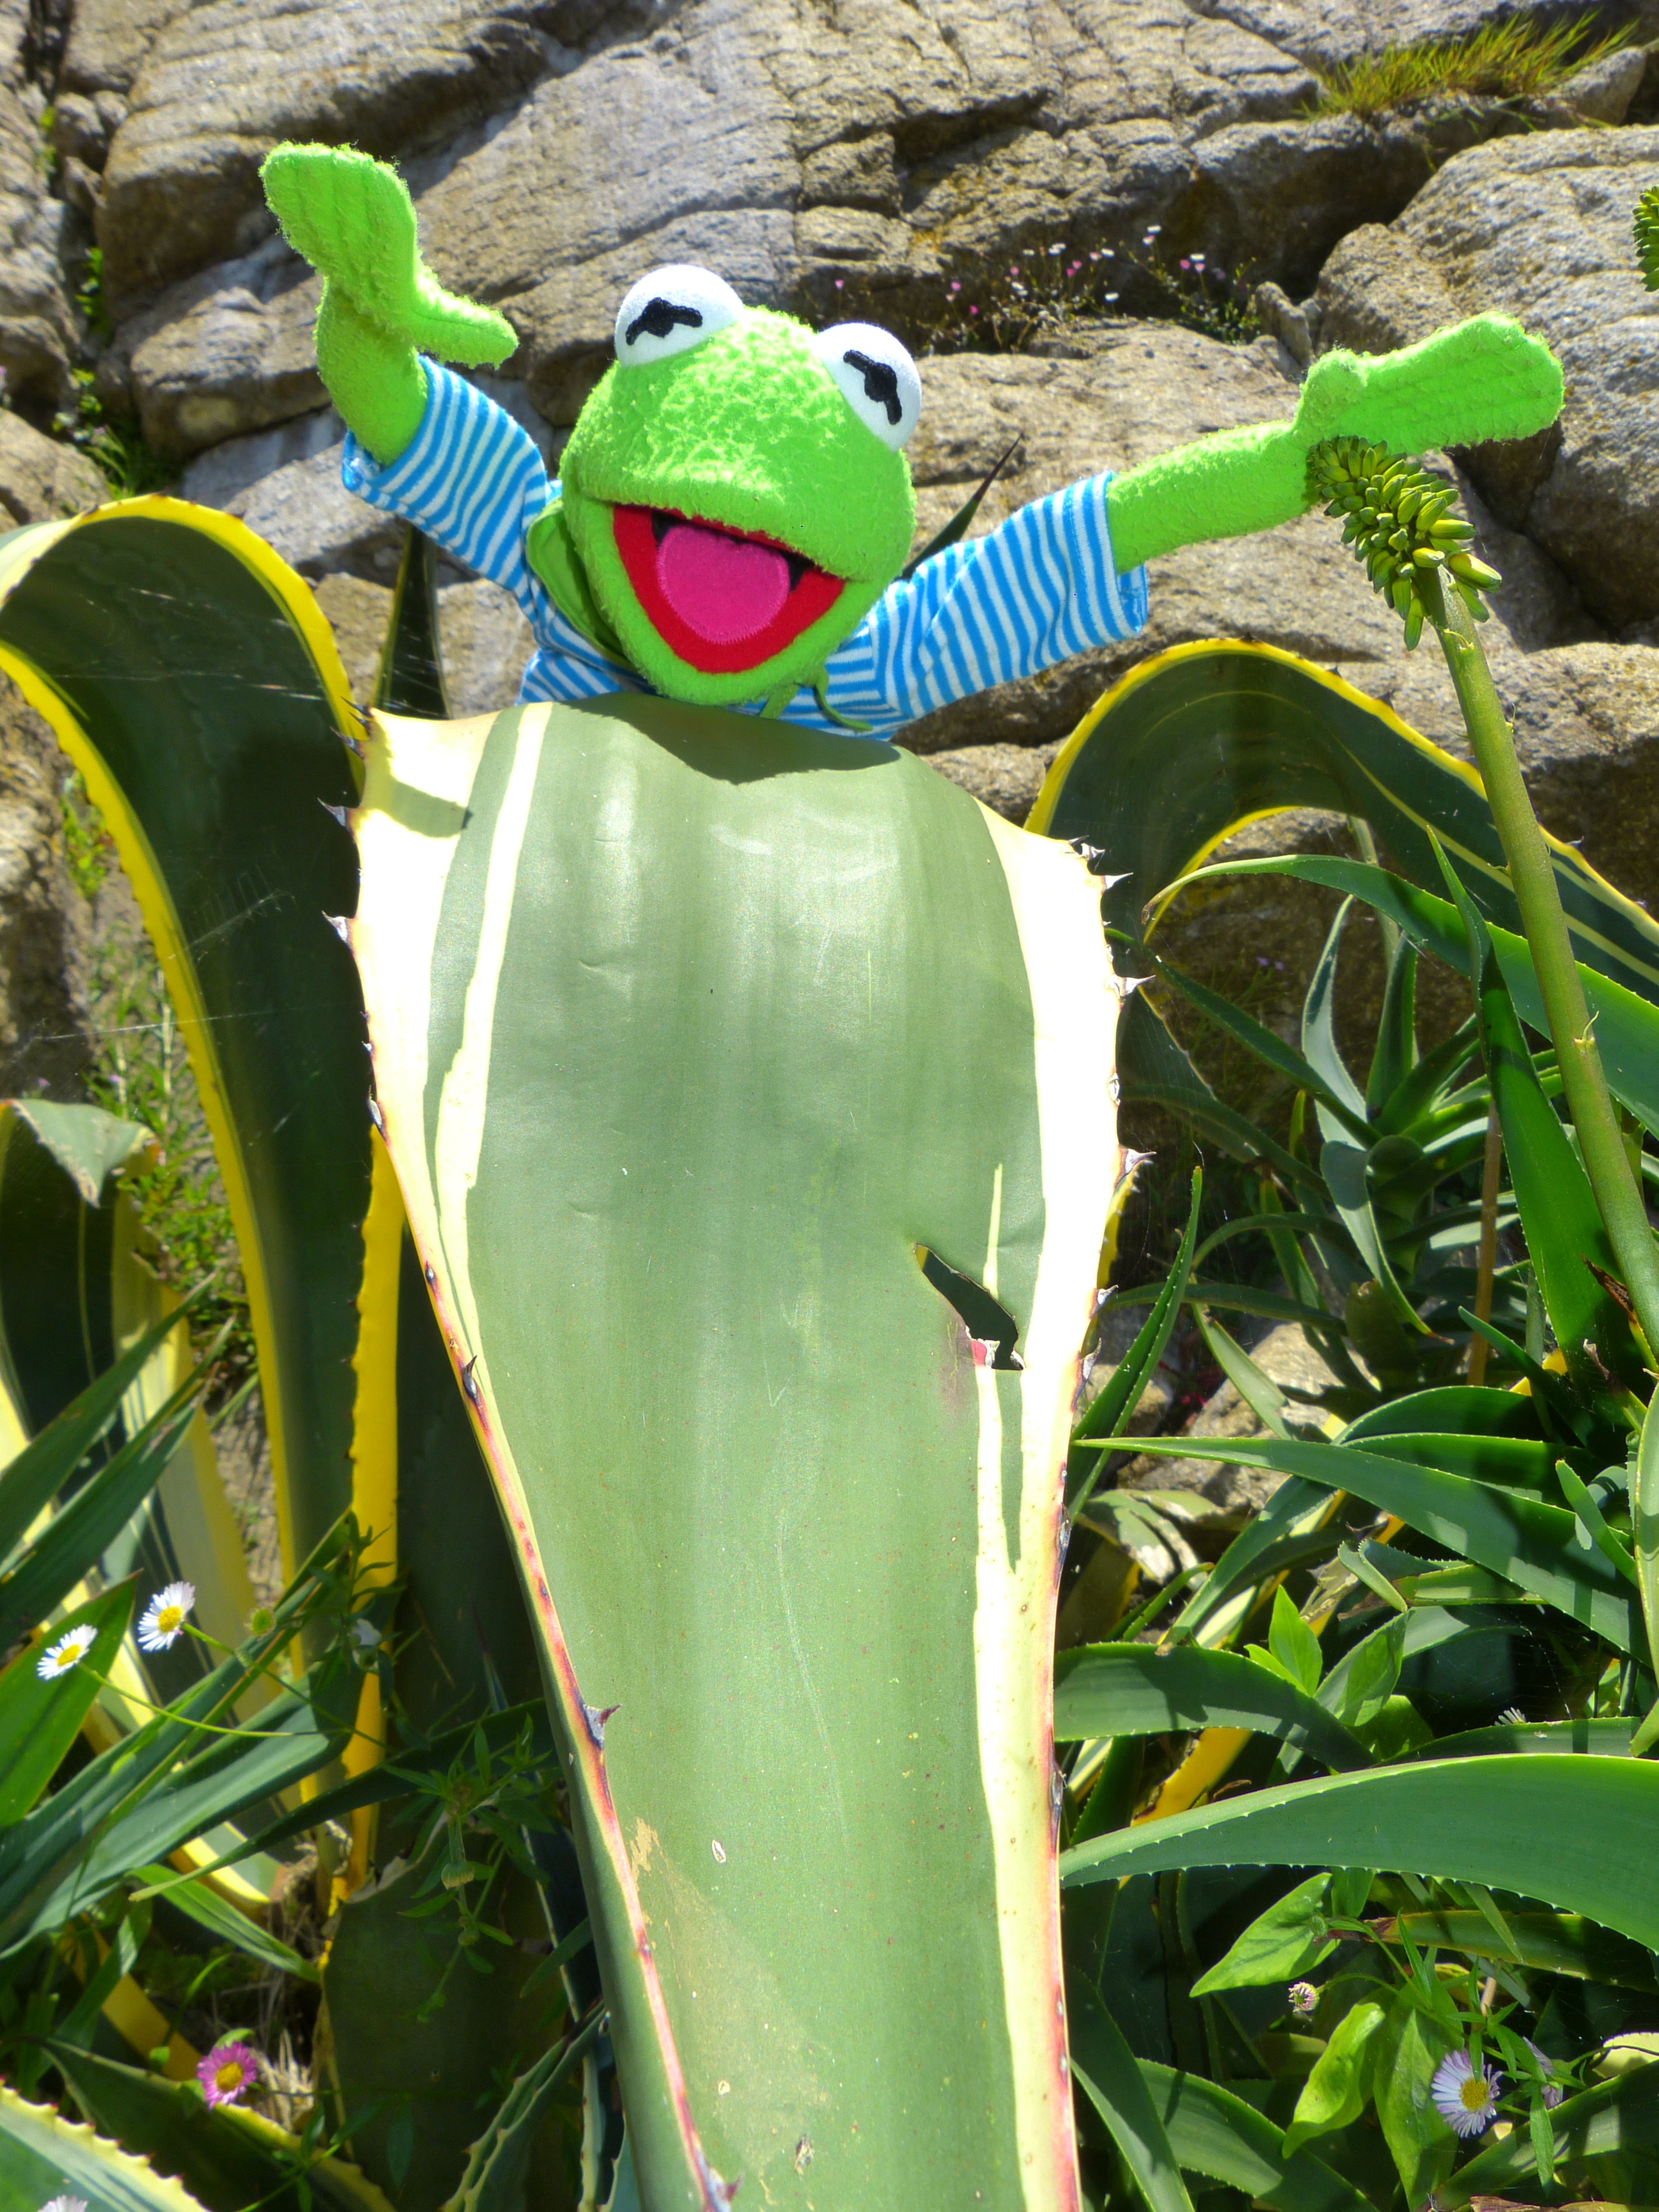
grass, plant, leaf, flower, green, jungle, botany, frog, garden, flora, doll, rainforest, parrot, kermit, agave, tropics, look forward